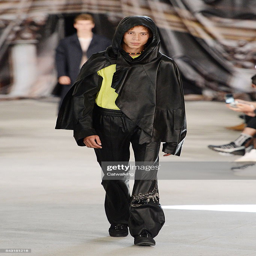
a model walks the runway at the spring summer fashion show during paris menswear fashion week .